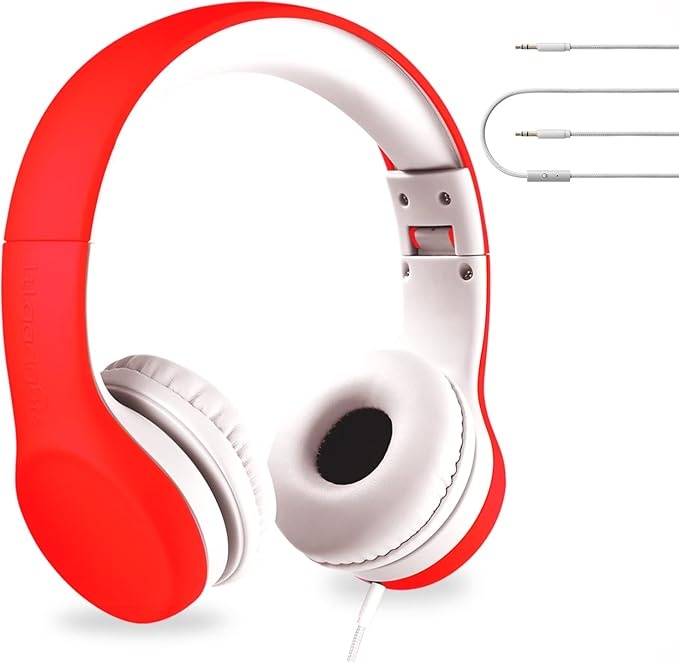
LilGadgets Connect+ Wired Kids Headphones for School with Mic, Volume Limited & Noise Reduction, On-Ear Headset with Cord, SharePort Technology for Multiple Kids & SoftTouch Padding, Red
About This Comfort For Back To School: Designed with SoftTouch padding, these kids wired headphones are perfect for long hours of school or travel. Lightweight and durable, they make an ideal Back-to-School 2025 gift for students and teachers Share Music Easily: With Shareport Technology, these red headphones for kids allow multiple users to connect to a single device without the need for a splitter, making them great for sharing audio with friends and family Safe Listening Experience: Featuring 40mm drivers and a volume limit of 93db, these noise cancelling headphones for kids provide clear sound while ensuring safe listening levels. Passive noise reduction helps block outside noise for better audio quality Convenient Compatibility: Equipped with a 4-foot braided nylon cable and a standard 3.5mm audio jack, these kids headphones with cord are compatible with iPads and other devices, making them perfect for school use Durable Design: Built to last, the Connect+ model headphones are made from flexible, adjustable plastics, ensuring they withstand daily wear. Ideal for elementary and middle school students as a reliable Back-to-School supply Overview Brand : LilGadgets Color : Red Ear Placement : On Ear Form Factor : On Ear Noise Control : Passive Noise Cancellation
Brand: LilGadgets
Category: Electronics > Audio > Audio Components > Headphones & Headsets > Headphones > On-Ear Headphones